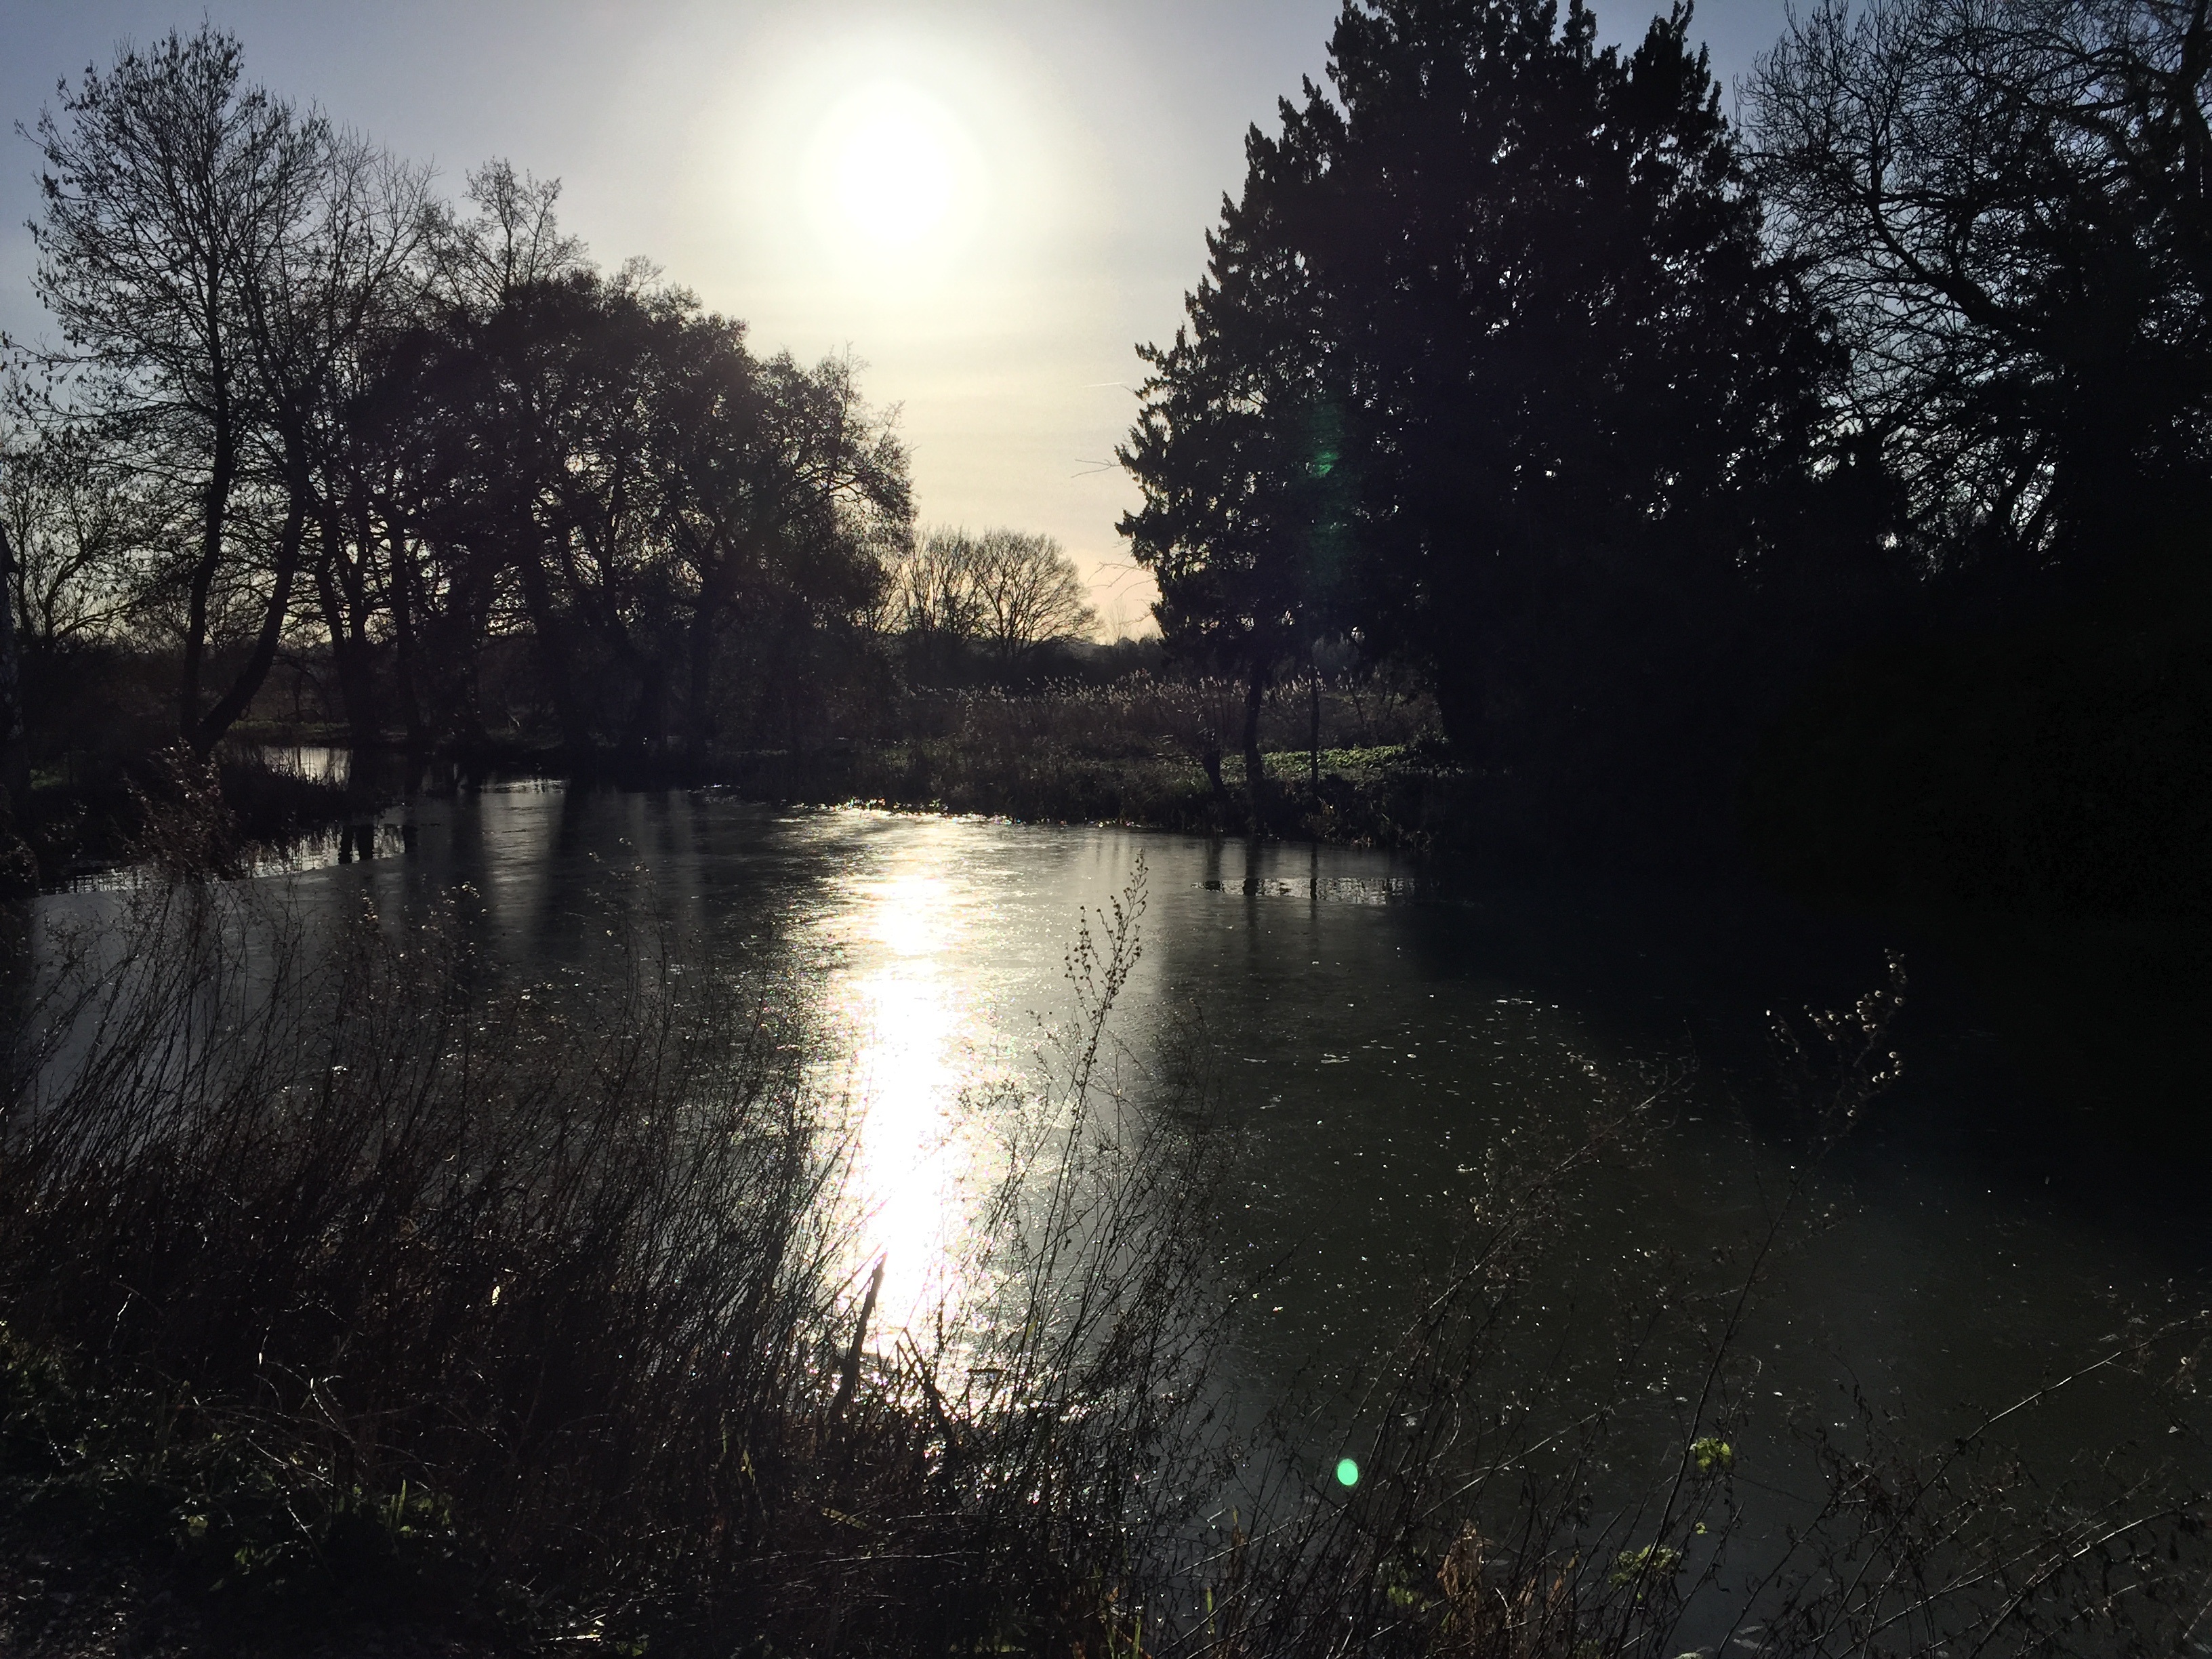
tree, water, nature, forest, mist, night, sunlight, morning, lake, dawn, river, dusk, evening, reflection, darkness, waterway, body of water, atmospheric phenomenon